Clementina Arderiu

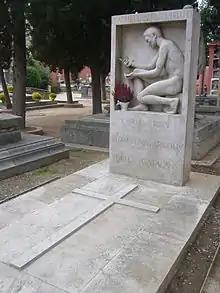
Grave of Arderiu and Riba in Barcelona

Clementina Arderiu (1889 in Barcelona – 1976) was a Spanish poet who wrote in the Catalan language.